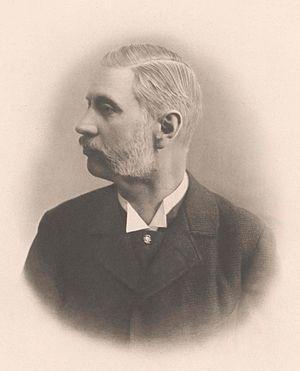
Heinrich von Wittek, né le 29 avril 1844 à Vienne et mort le 9 avril 1930 dans la même ville était un homme politique autrichienne.